Winterslow Hut

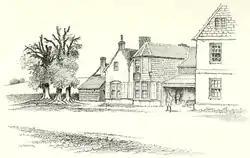
Winterslow Hut

The Winterslow Hut was a late 17th-century coaching inn on the London to Exeter stagecoach route at Winterslow, Wiltshire, England. Its isolated location, on Salisbury Plain between Salisbury and Andover, with a spring close by, made it a useful resting place for drovers, and later for stage and mail coaches.